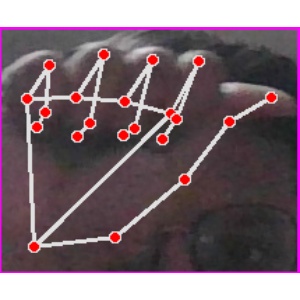
अक्षर: छ